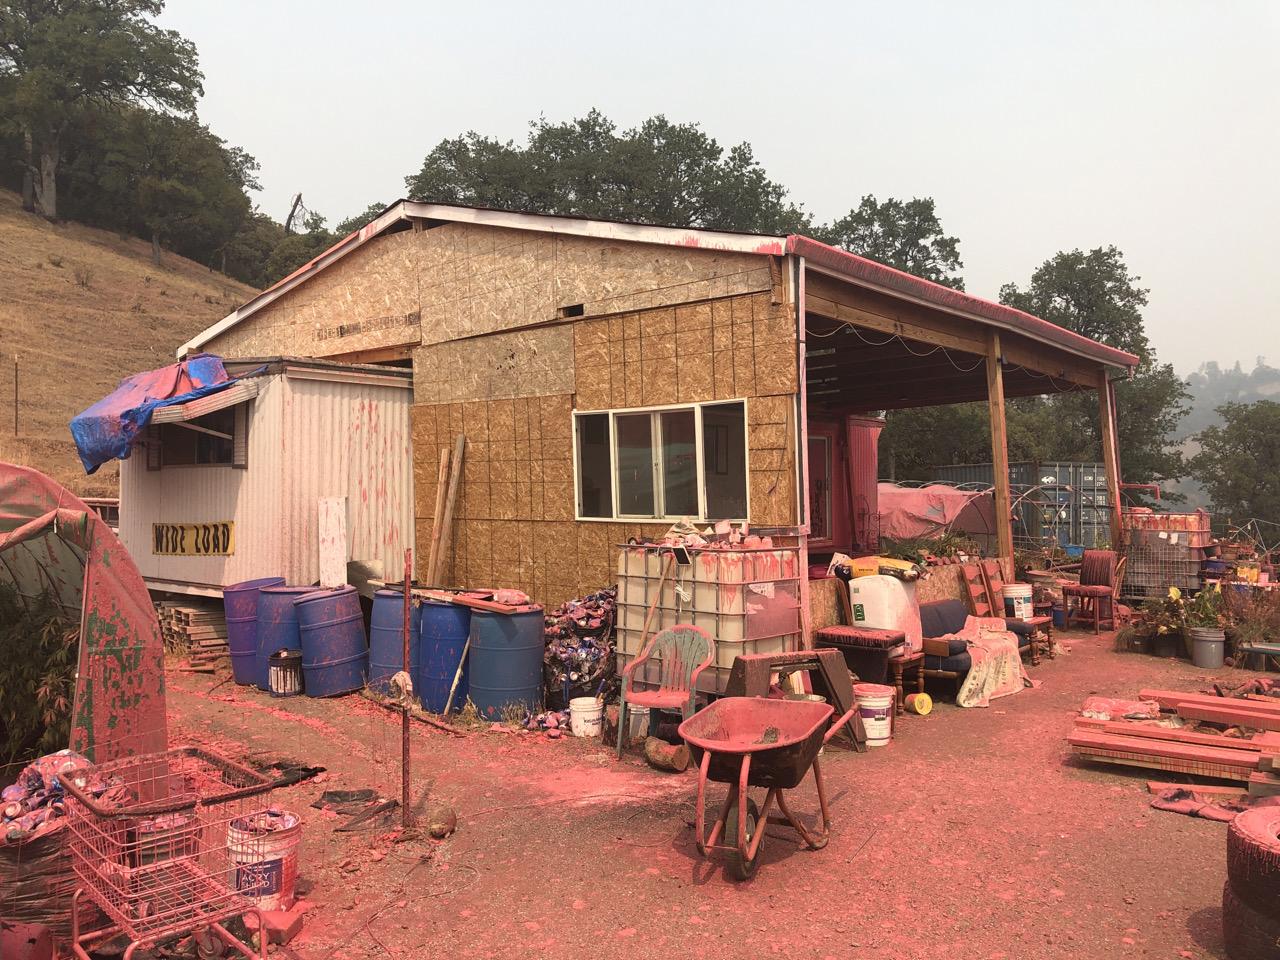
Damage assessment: no_damage